1/1st Denbighshire Hussars

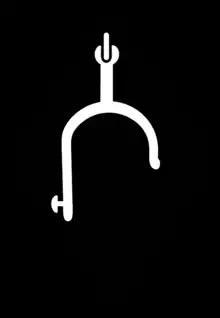
The 'broken spur' insignia of 74th (Yeomanry) Division'

At the beginning of 1917 the Egyptian Expeditionary Force (EEF) was preparing to advance across Sinai into Palestine and required additional infantry. The dismounted brigades on the western frontier began to move east. In January 1917 the dismounted yeomanry of 4th Dismounted Bde were permanently re-roled as infantry. The brigade became 231st Brigade, which joined 74th (Yeomanry) Division on its formation in March 1917.